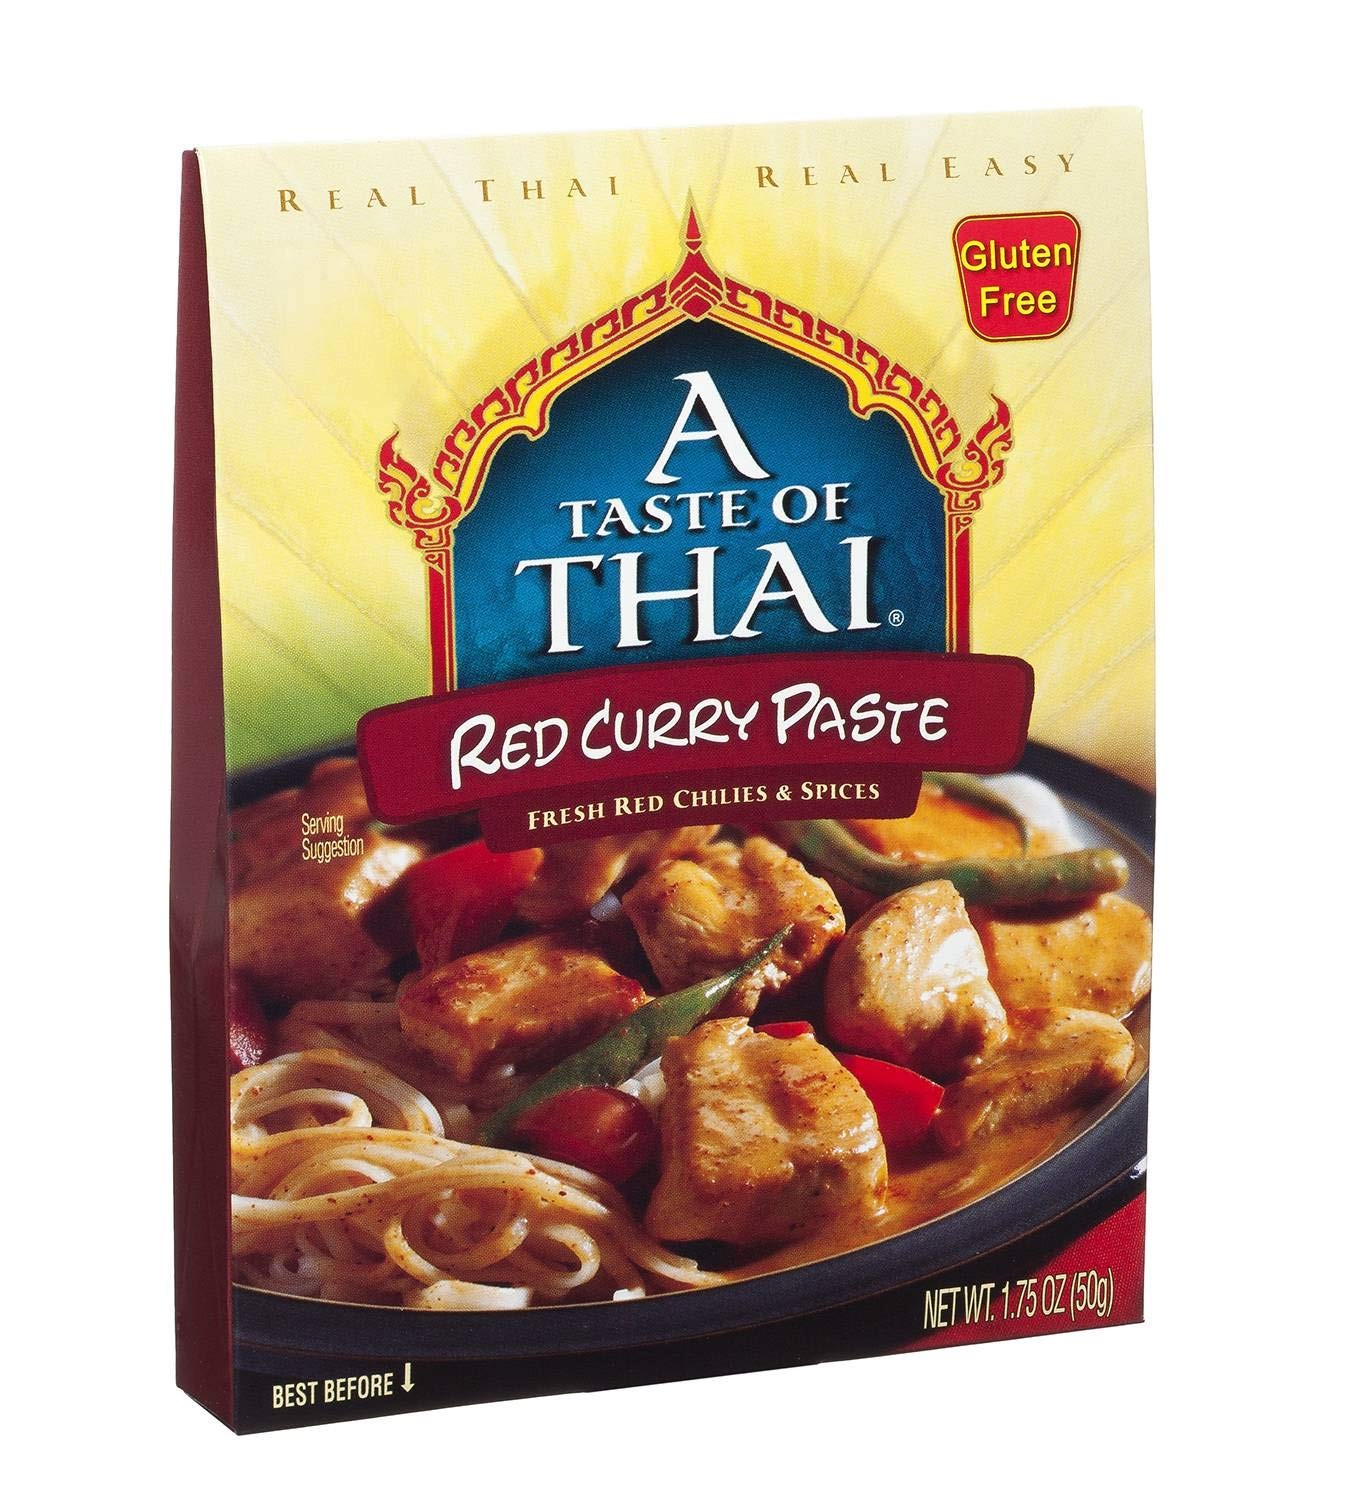
Item Name: Taste Of Thai Mix Curry Red Paste
Value: 1.0
Unit: Count

Price: 4.79